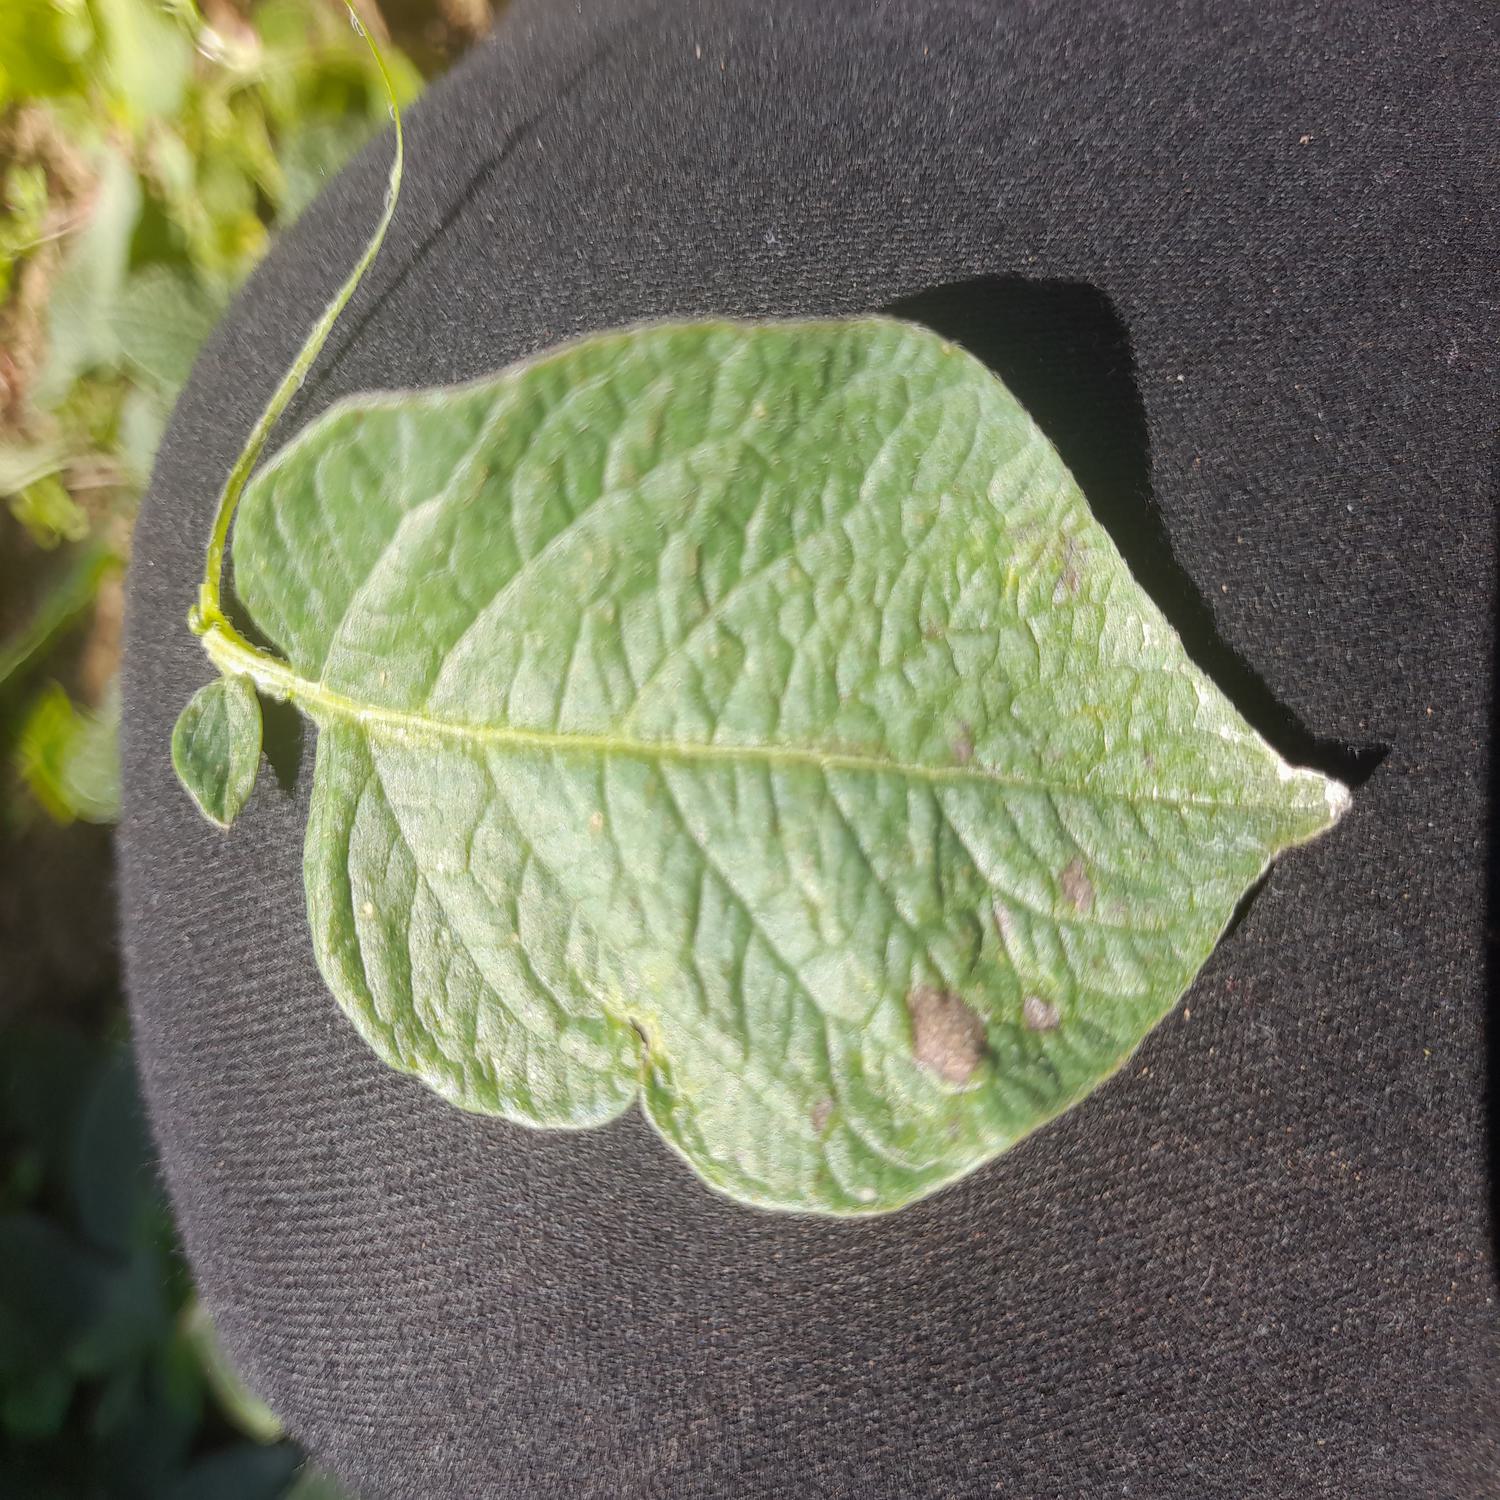
Label: Fungi